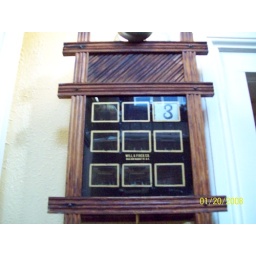
Ring a buzzer anywhere in the house and this box would tell you where that person is.